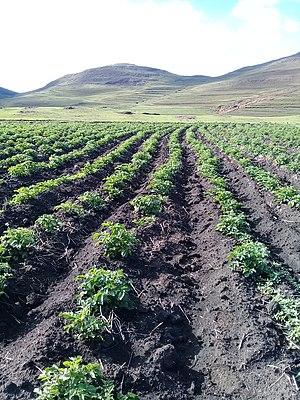
Le Lesotho fait partie des pays les moins avancés. Son IDH a chuté ces dernières années et n’est plus que de 0,497 contre 0,549 en 1995, ce qui en fait le 149ᵉ pays au classement du PNUD. Son PIB en 2005 ne dépasse pas les 1,7 milliard d’euros et ce malgré une constante augmentation ces dernières années. La crise de 1998 n’a fait qu’aggraver les difficultés économiques du pays dont le taux de chômage atteint les 45 %. Le Lesotho a une dette extérieure de 726 millions de dollars mais ne rentre dans les critères du G8 pour l’annulation des dettes.